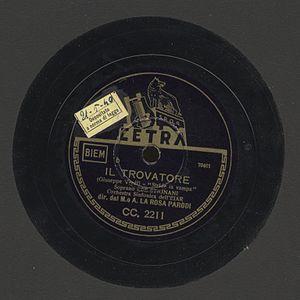
Cetra est une maison de disques italienne, active entre 1933 et 1957, année au cours de laquelle la fusion avec Fonit a donné naissance à Fonit Cetra.